Polish Catholic Mission

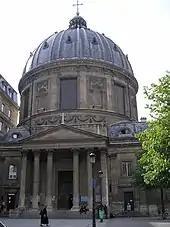
Polish church of Notre-Dame-de-l'Assomption, Paris.

The Polish Catholic Mission, , (PMK) is a permanent Catholic chaplaincy for migrant Poles. It operates in a number of countries under the direction of the Polish Episcopal Conference.